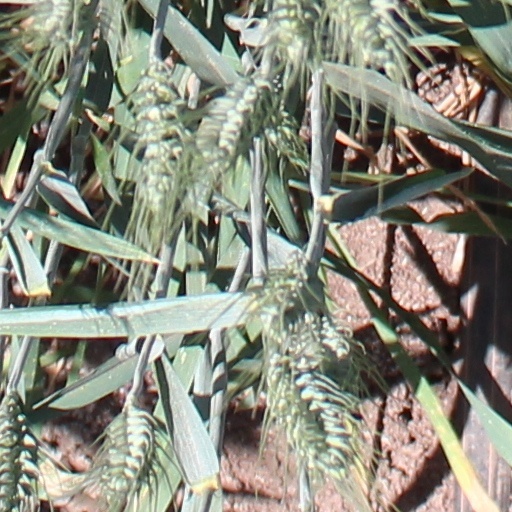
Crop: wheat